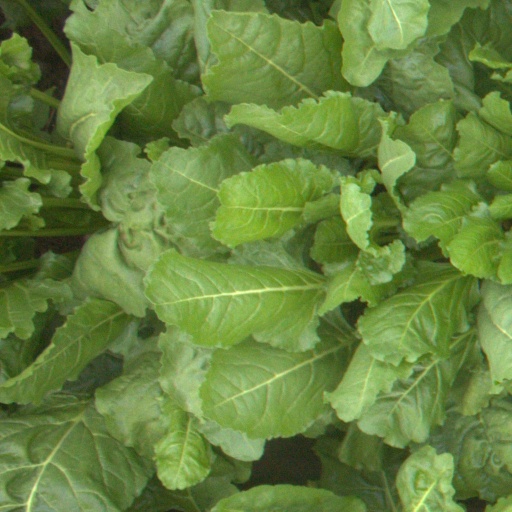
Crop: sugar beet